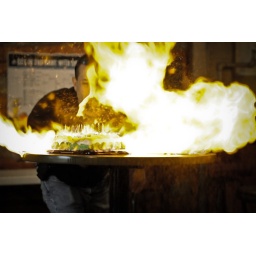
Spitting fire on a birthday cake in a failed attempt to light the candles